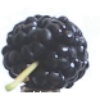
Label: Mulberry 1